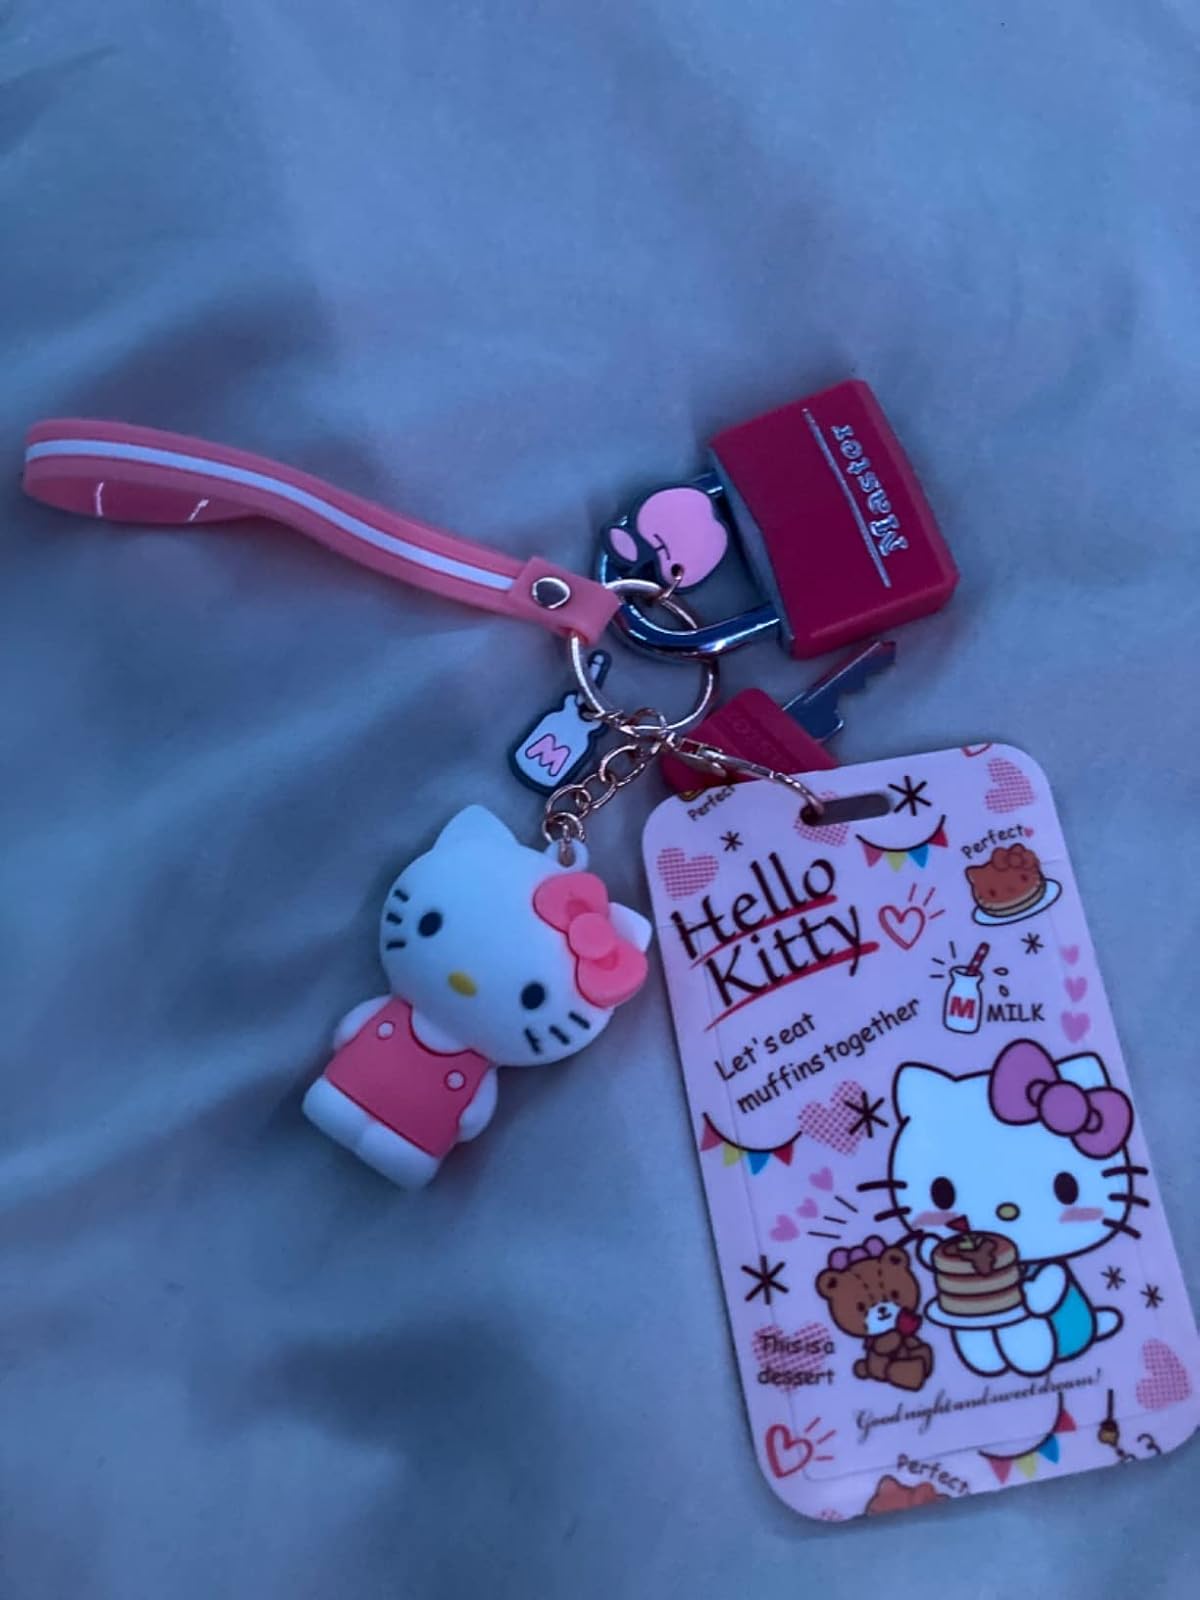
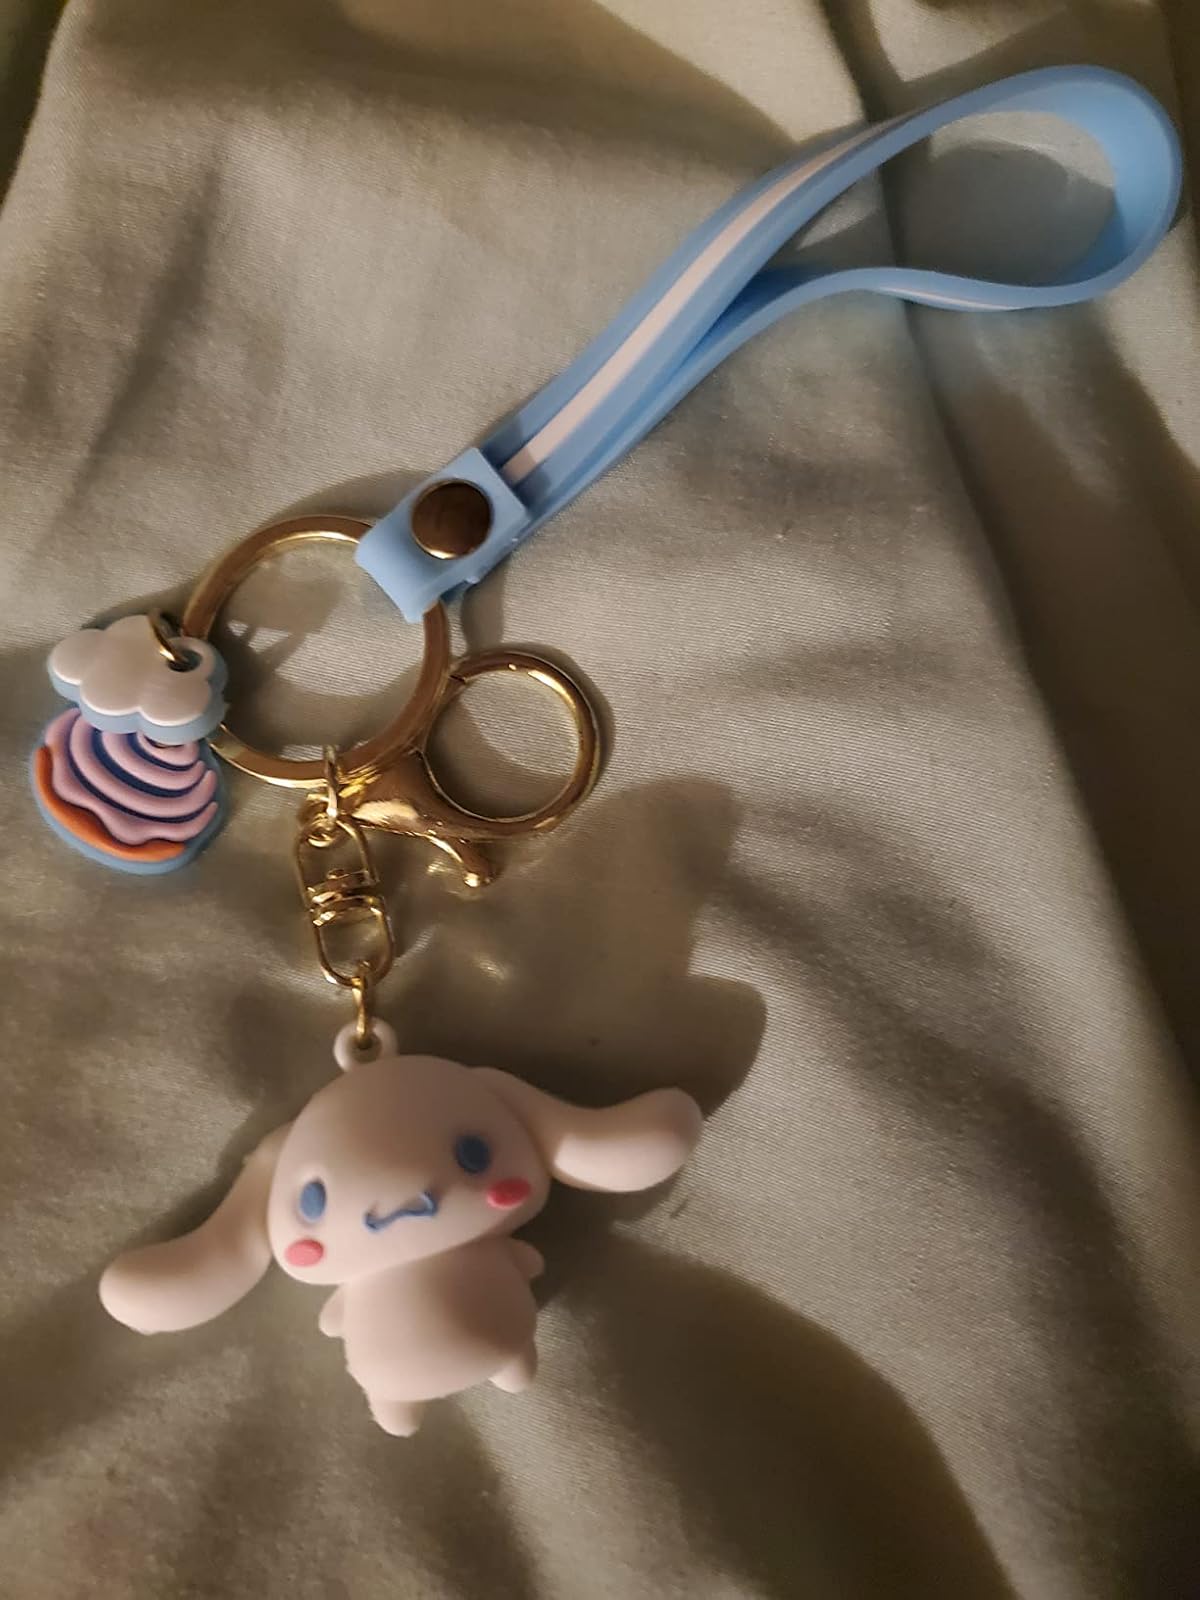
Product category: accessories_keychain
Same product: no